Under the Northern Sky (poetry collection)

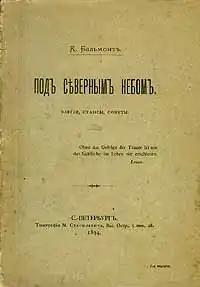

Under the Northern Sky is a collection of poetry by Konstantin Balmont featuring 51 poems, first published in the early 1894 in Saint Petersburg. Formally Balmont's second book, it is considered to be his debut, since all the copies of the Yaroslavl-released "Collection of Poems" (Сборник стихотворений, 1890) have been purchased and destroyed by the author.